Rick Kaminski

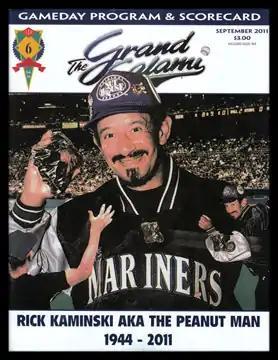
Kaminski's death was noted with a cover feature in the September 2011 edition of the independent Mariners magazine "The Grand Salami."

Richard J. "Rick" Kaminski (1944–2011) was a printer, real estate agent, and stadium food hawker. Kaminski is best remembered as "The Peanut Man", a comedic trick-toss expert who used a variety of styles to hurl packages of peanuts to customers in the stands of the Kingdome and Safeco Field at the games of the Seattle Mariners for more than three decades. Kaminski practiced his unique art from the time of the team's entry into the ranks of Major League Baseball in 1977 until the time of his death, during which time he became one of the informal public faces of the franchise.